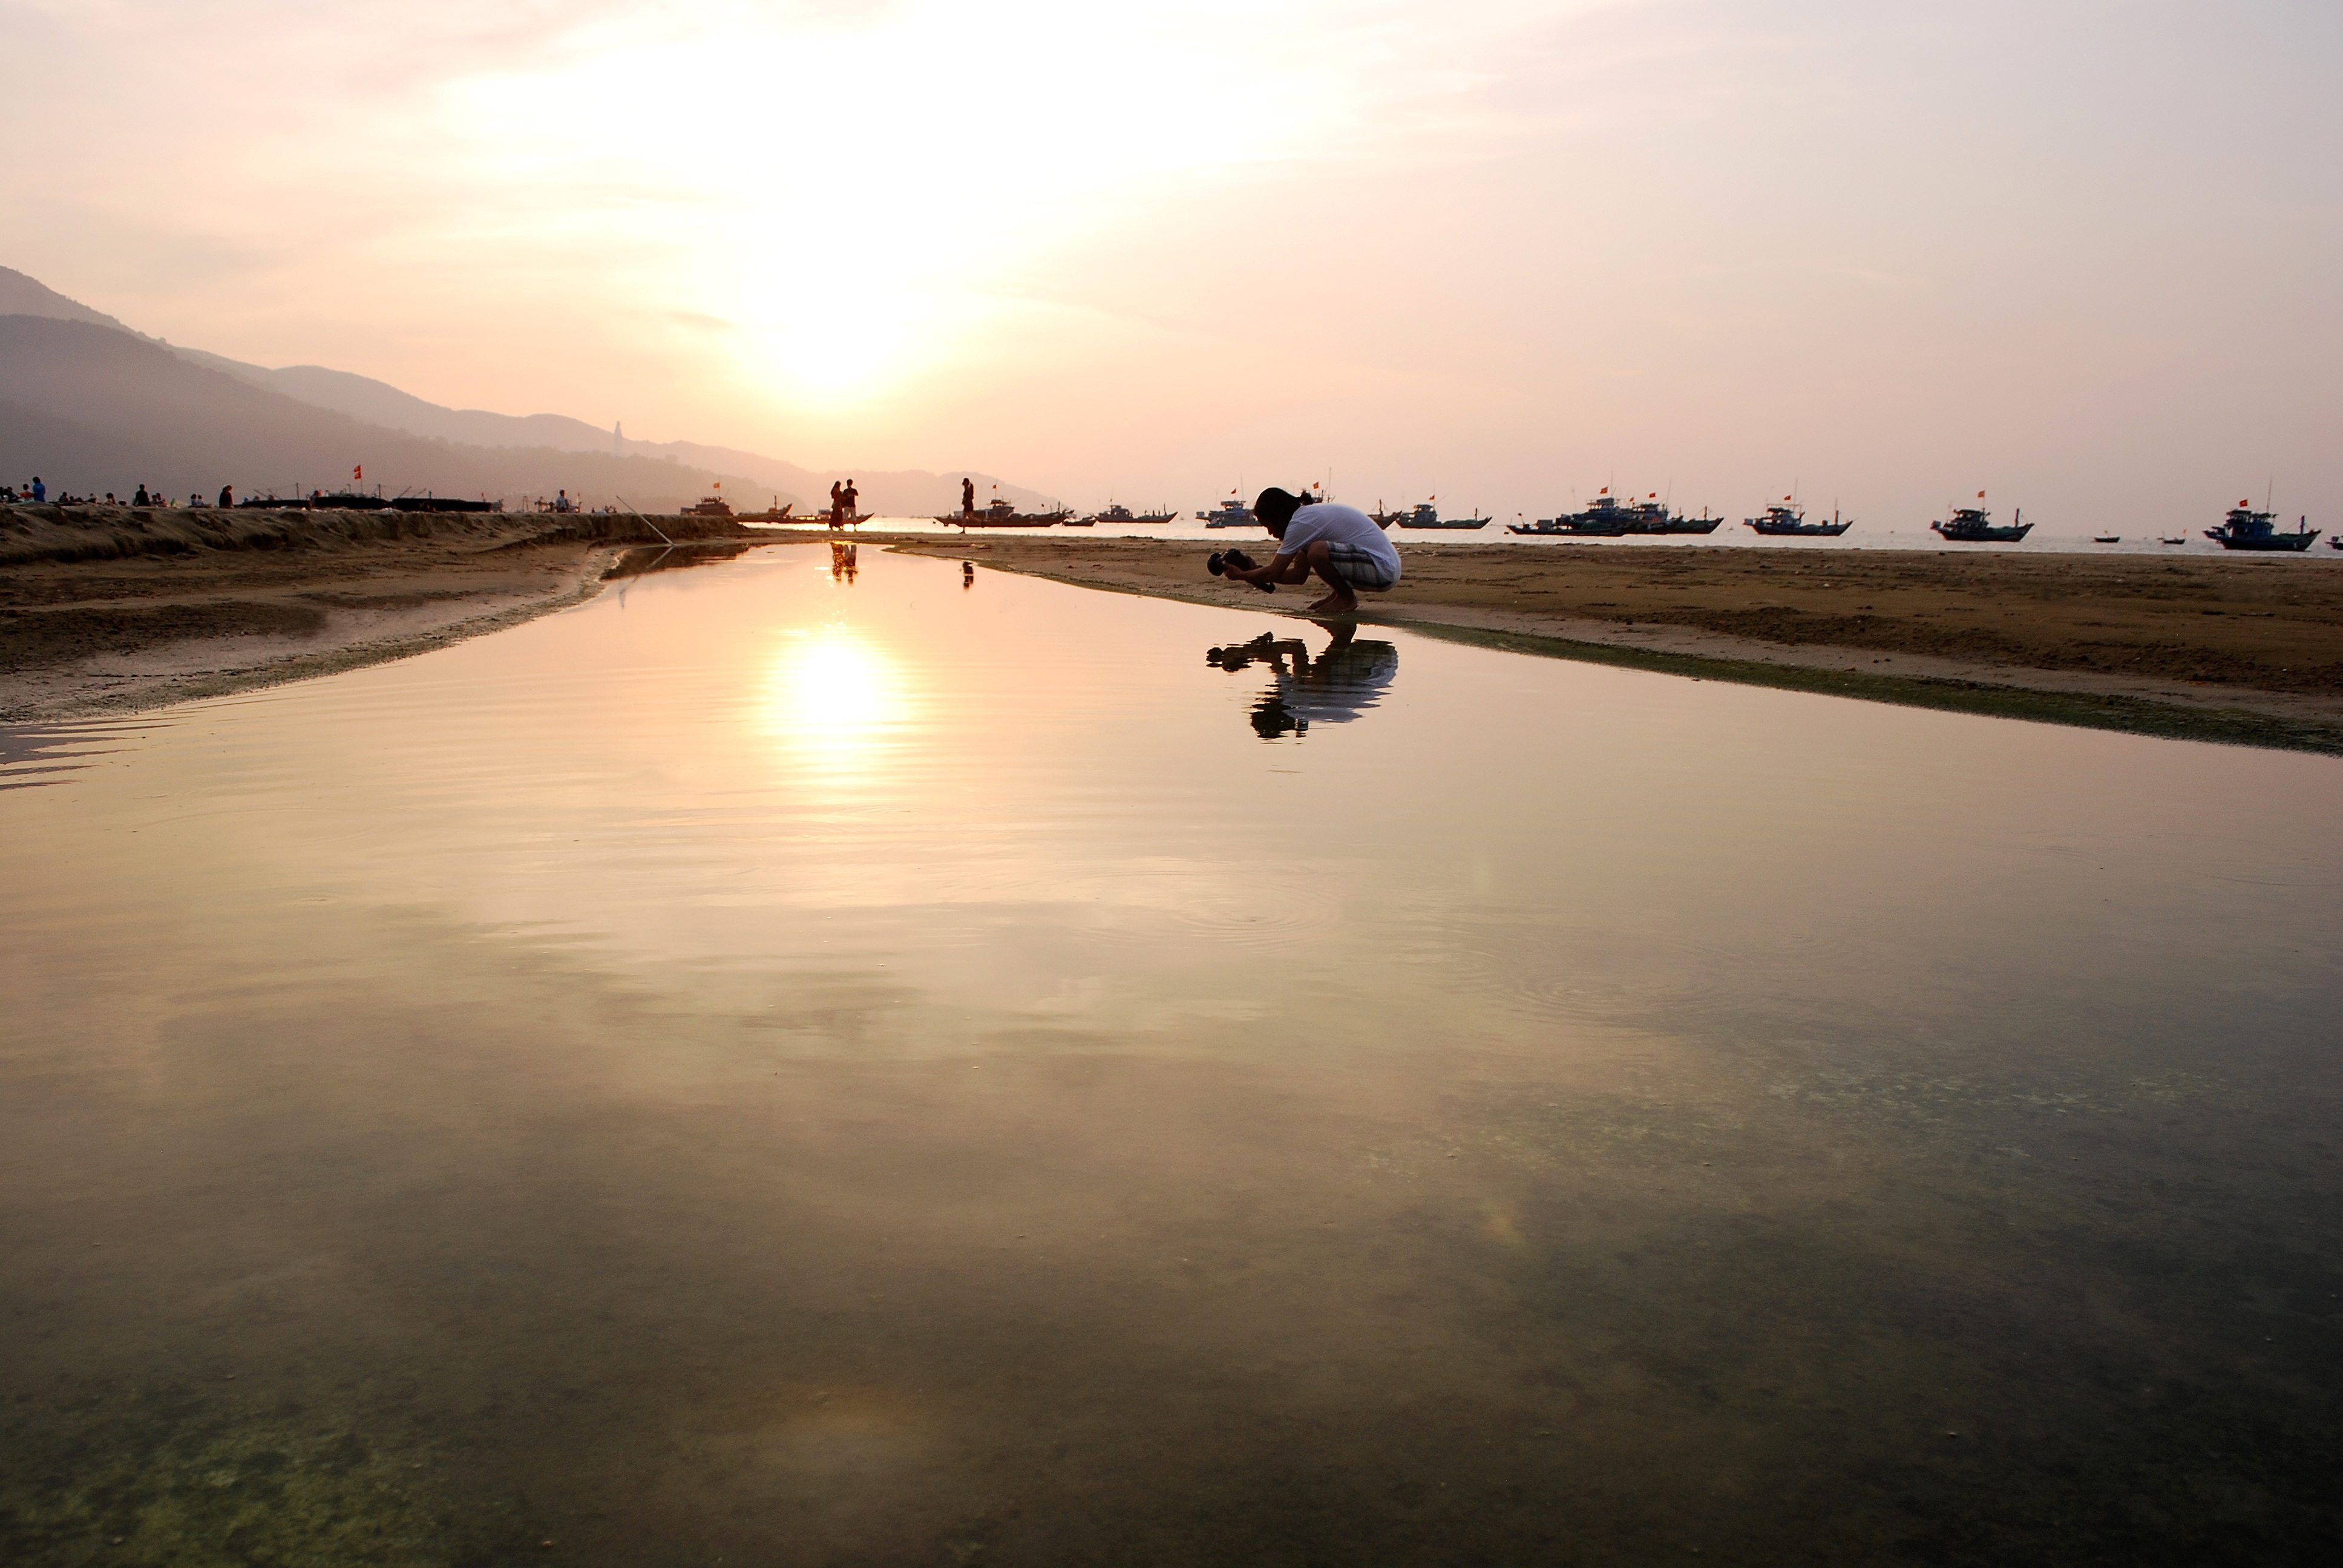
sea, coast, water, sunrise, sunset, boat, photography, sunlight, morning, lake, dawn, river, travel, dusk, evening, reflection, vehicle, natural, scenery, bay, reservoir, vietnam, paparazzi, the sea, danang, the beach, operational, dawn on my khe beach, my khe beach, atmospheric phenomenon